San Diego State Aztecs

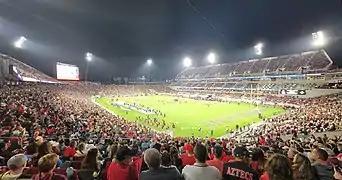
Snapdragon Stadium

San Diego State University's football team is part of the highest level of American collegiate football, the Football Bowl Subdivision of Division I (which was formerly known as Division I-A). SDSU is 10–9 all time in post-season bowl games. They first went to a bowl game in 1948 and first won a major-college bowl game in 1969. Until the 2010 season, the Aztec football team had not won a bowl game in the past 37 years. In 2019, the Aztecs reached their 10th straight bowl game.